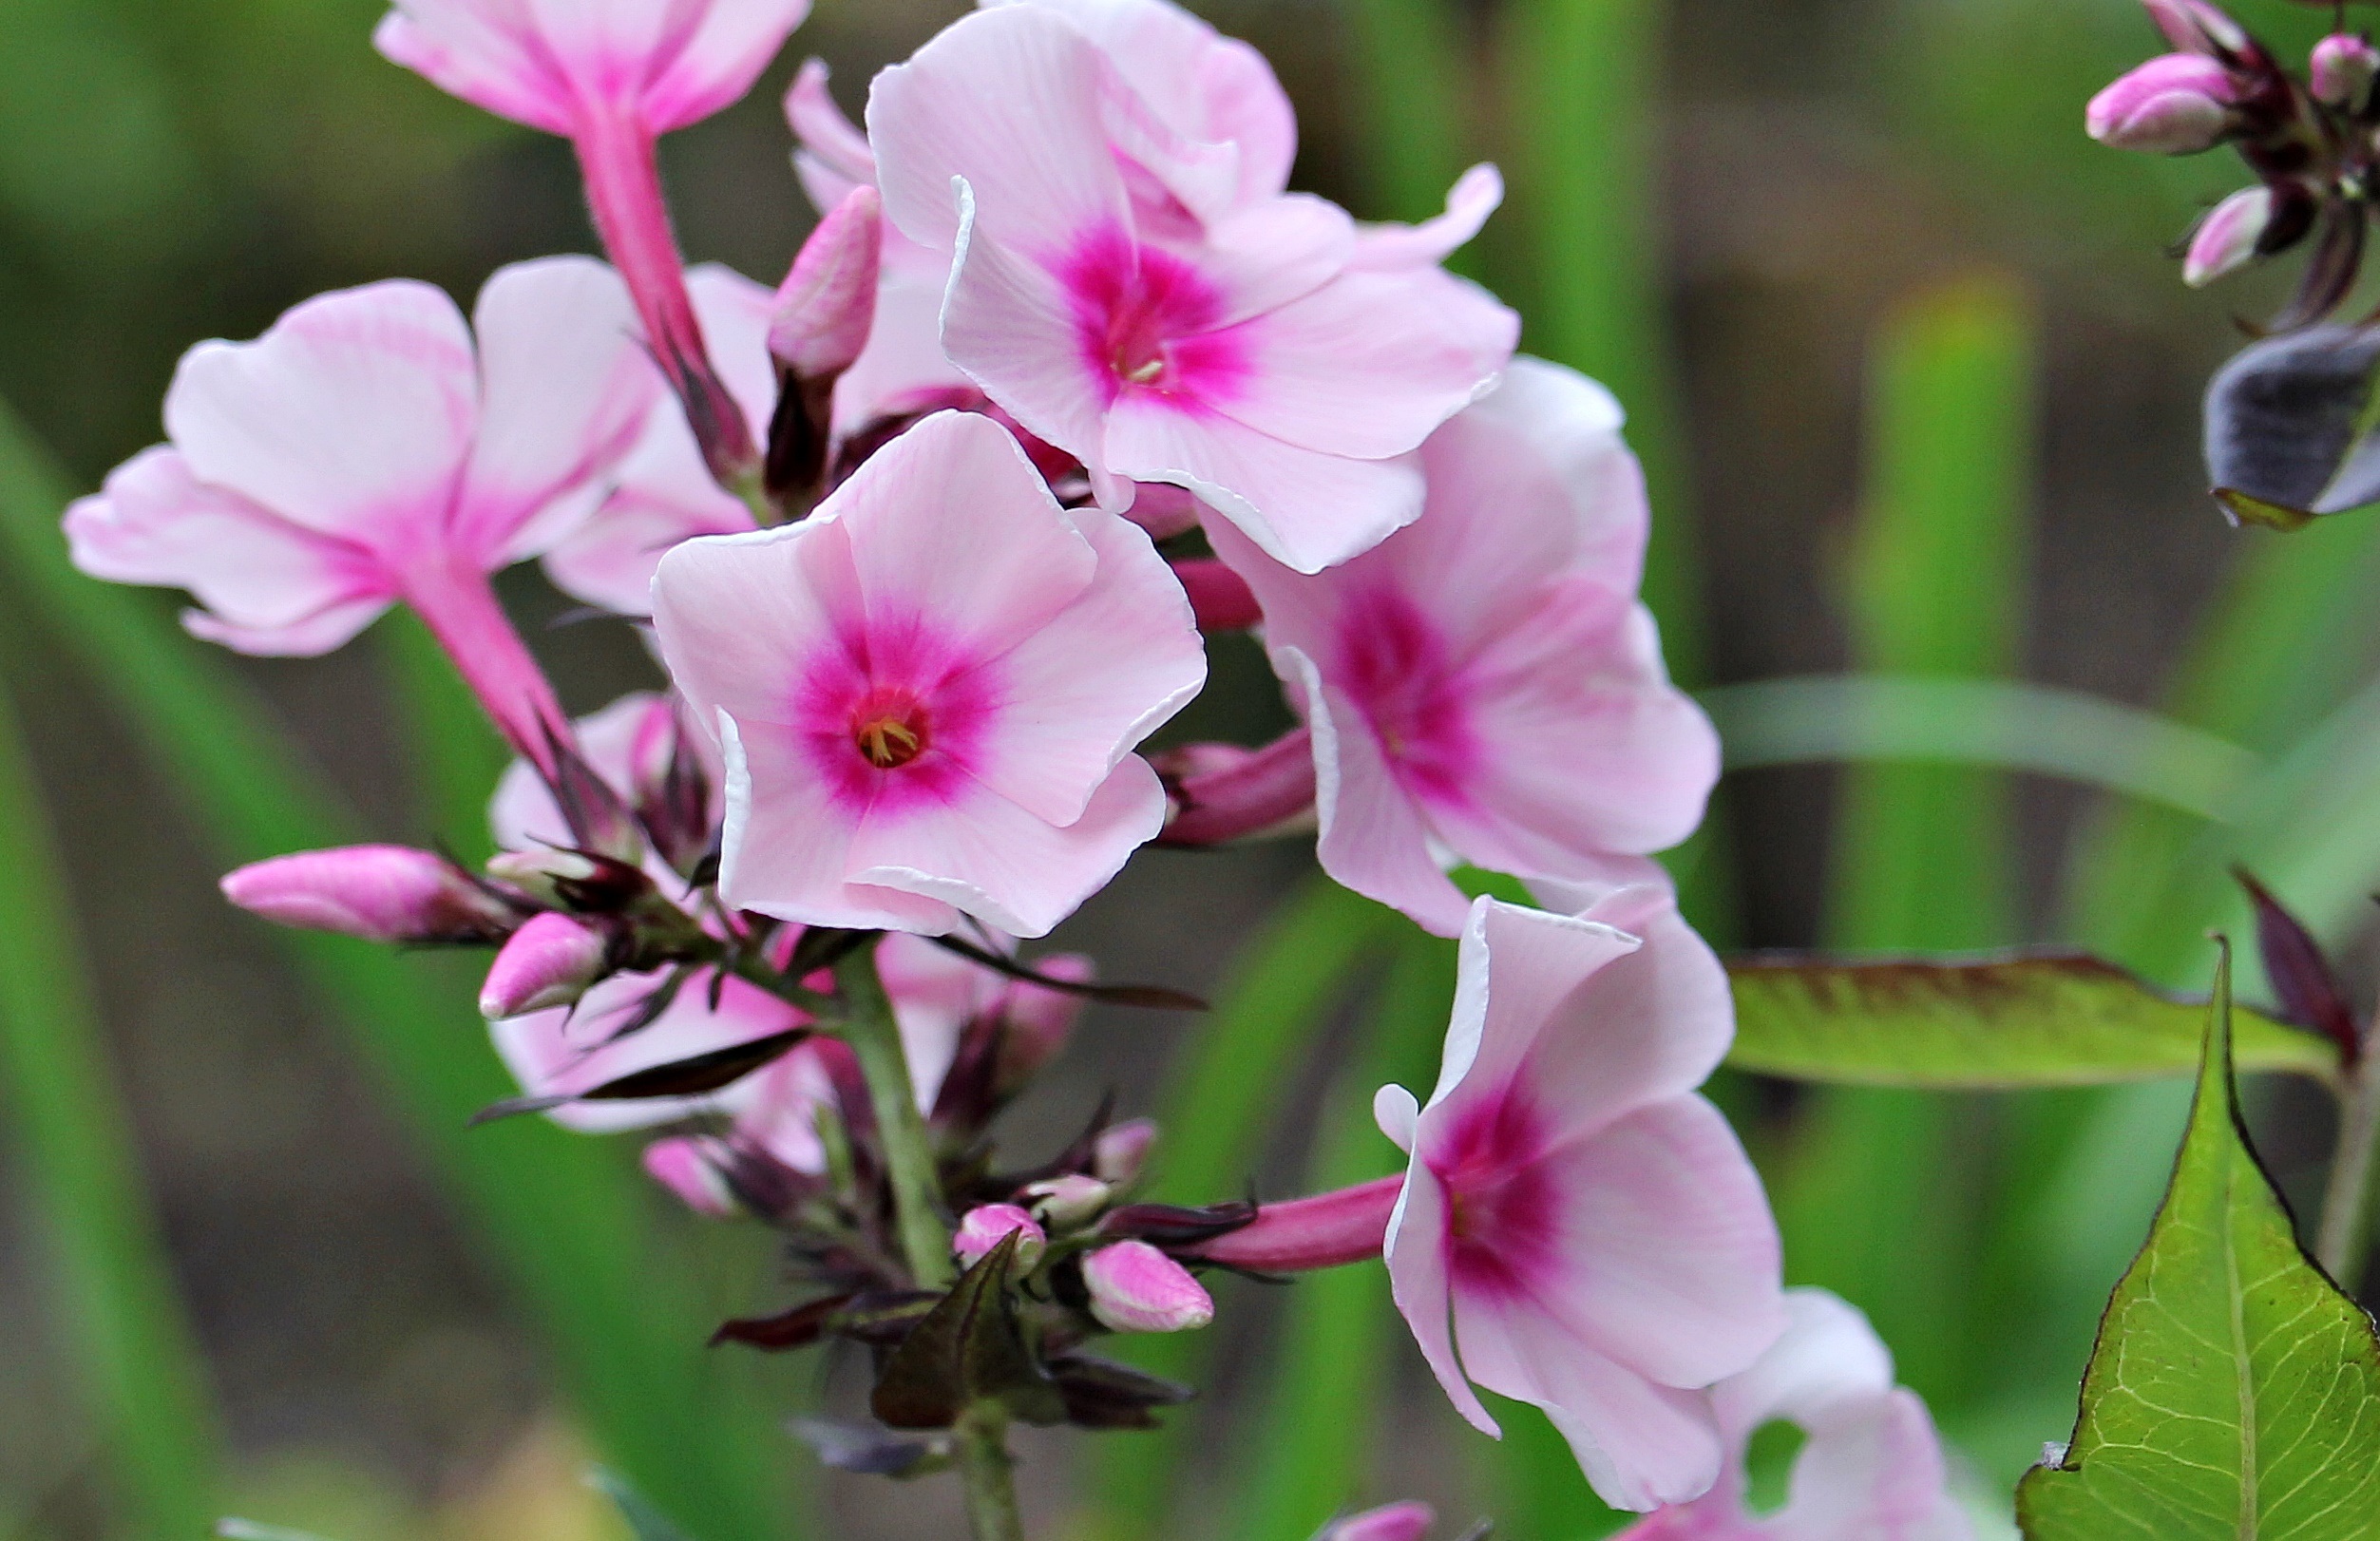
nature, blossom, plant, flower, petal, bloom, botany, garden, pink, flora, wildflower, shrub, phlox, perennials, macro photography, ornamental plant, flowering plant, ornamental flower, pink plant, flame flower, greek valerian plant, high perennials, land plant, everlasting sweet pea